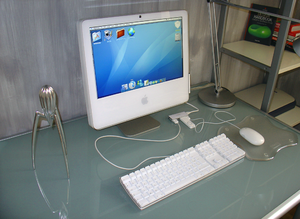
Première génération : des relais aux lampes
Les iMac Intel sont des ordinateurs tout-en-un, développés et produits par Apple Inc., lancés initialement en janvier 2006. Les modèles sortis en octobre 2009 utilisent des processeurs Intel Core 2 Duo, Core i5 ou Core i7.